Real Vocal String Quartet

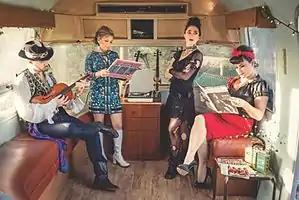
RVSQ in 2015

Real Vocal String Quartet is a string-instrument and vocal ensemble who compose, arrange, improvise and perform music a wide range of musical genres. The group of classically trained musicians combine world music, jazz, pop, and international folk with traditional chamber music in innovative ways.